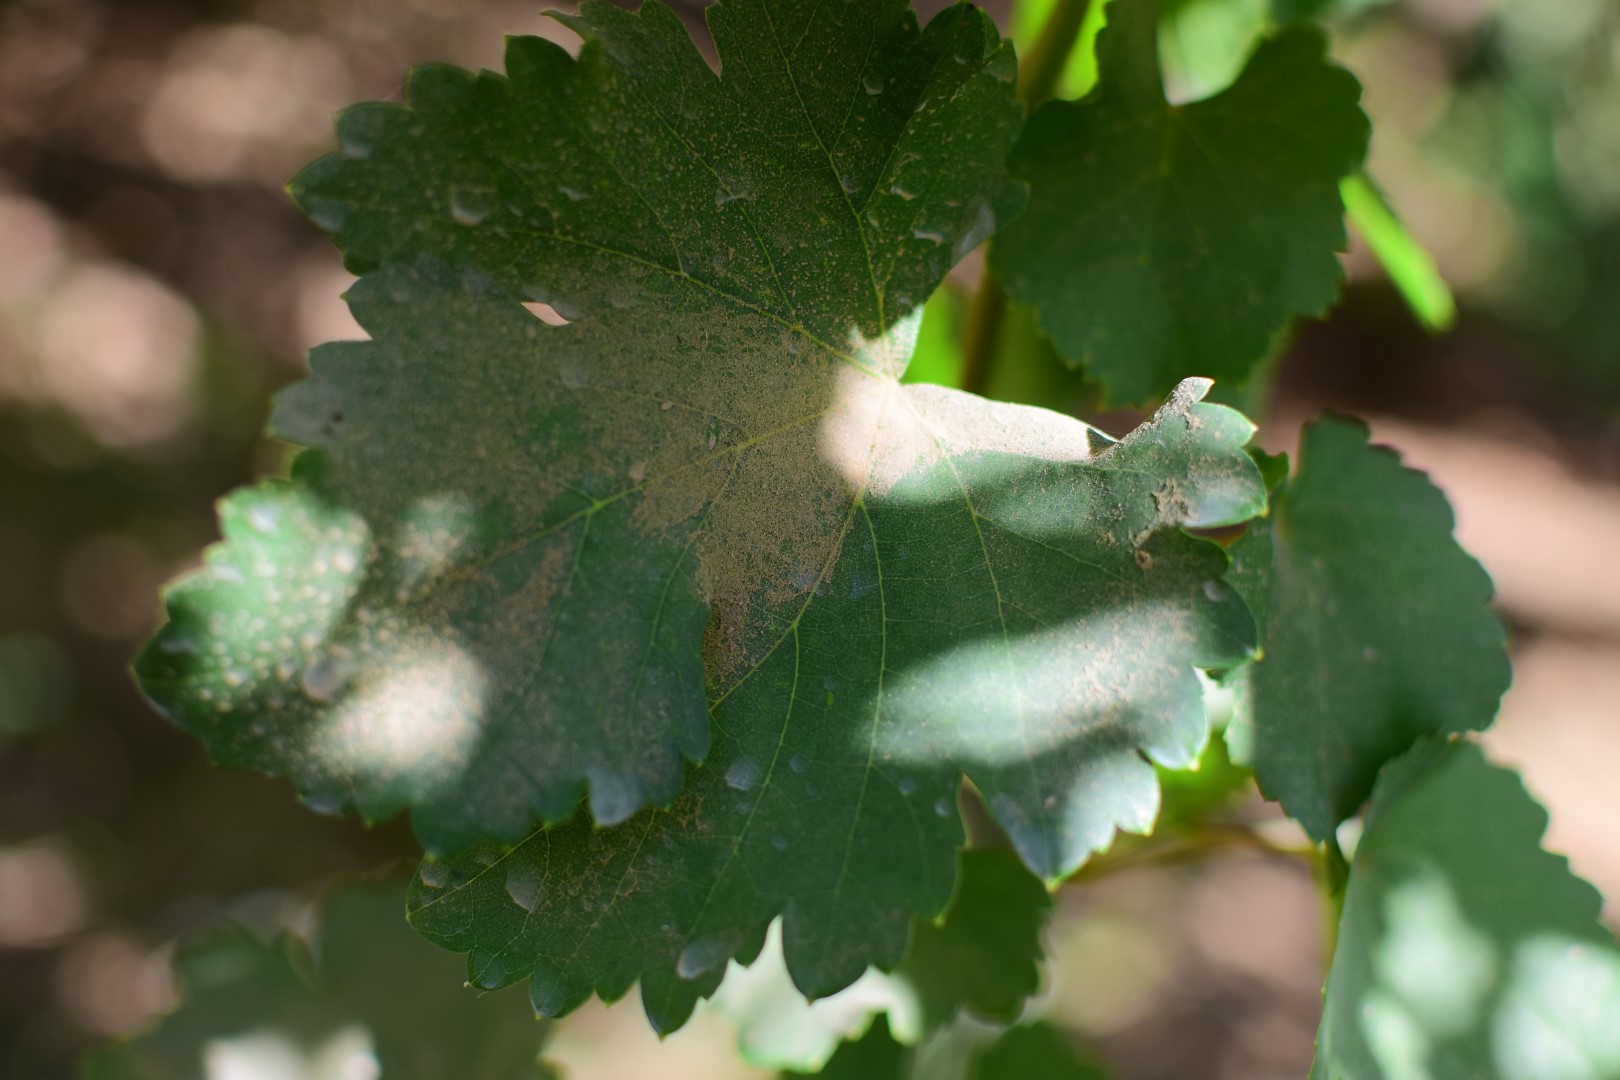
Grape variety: Frinsi